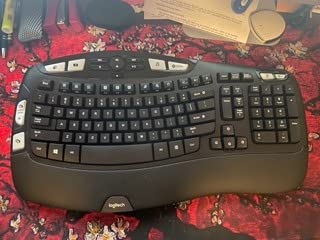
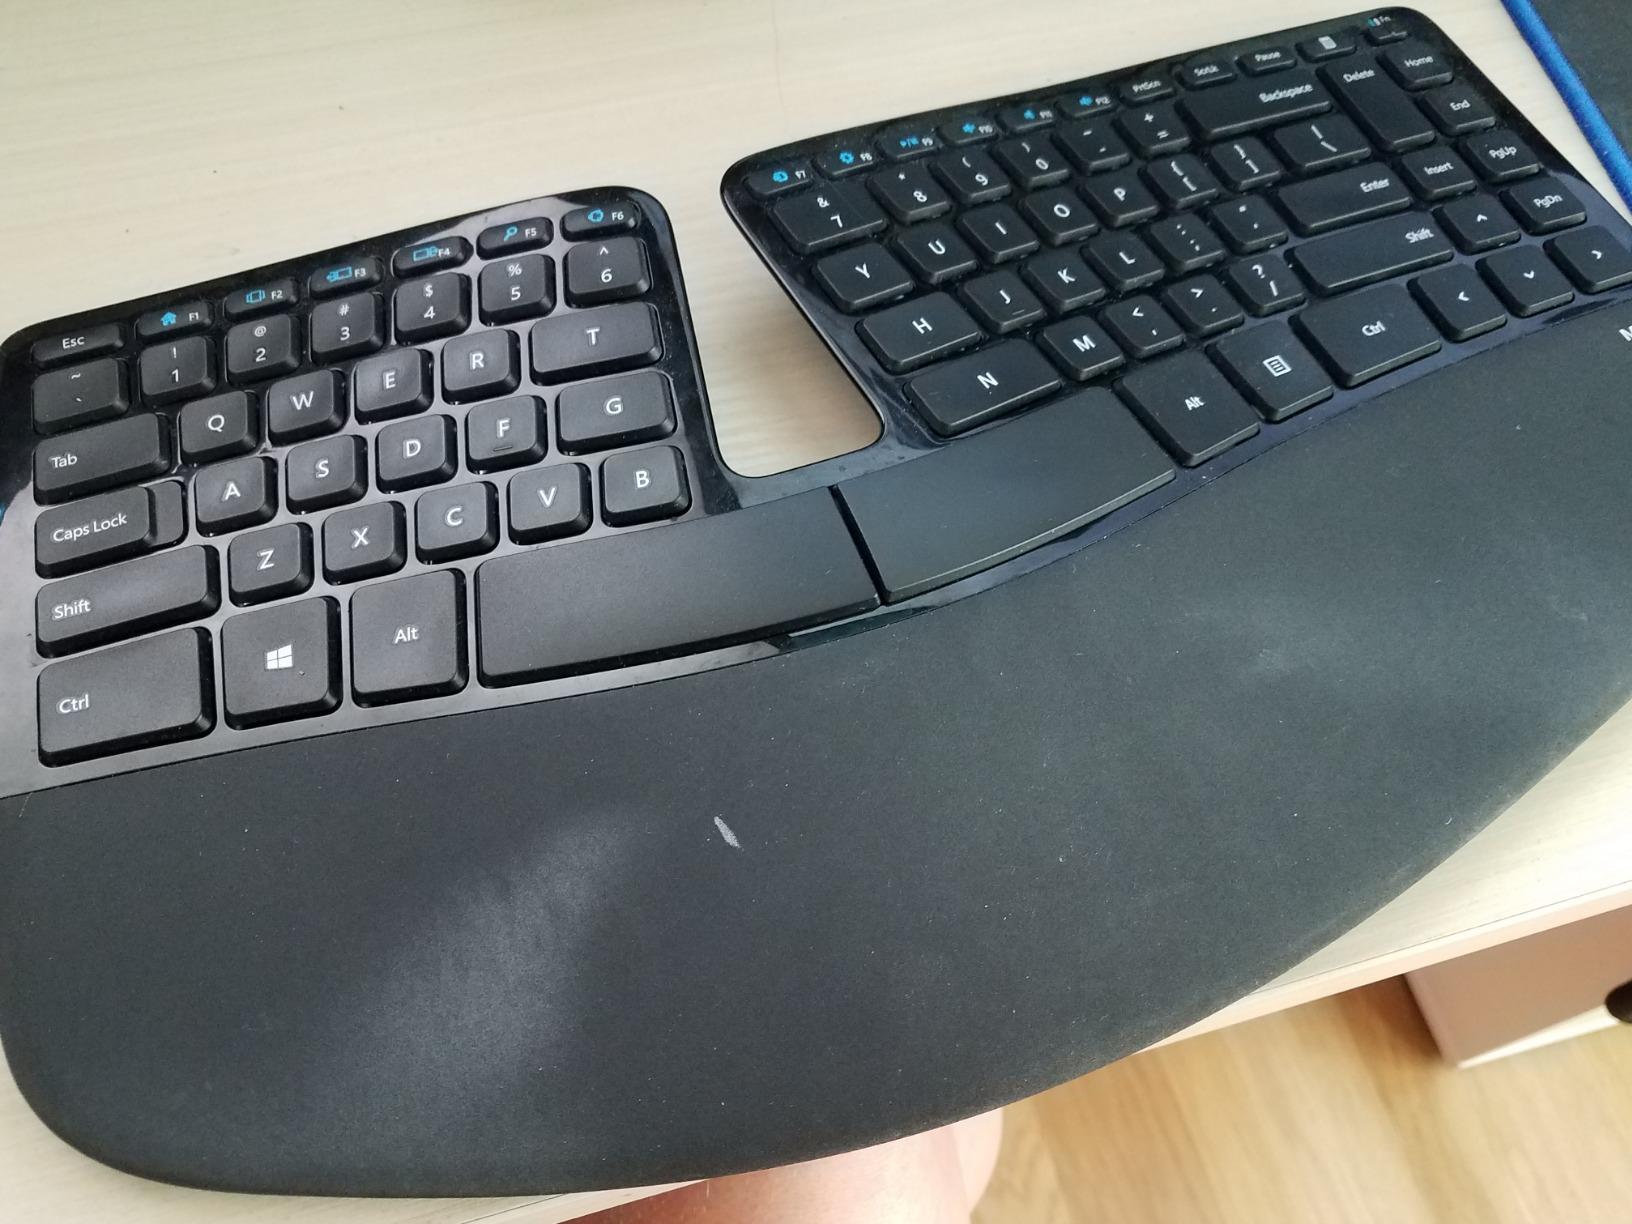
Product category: keyboard
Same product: no